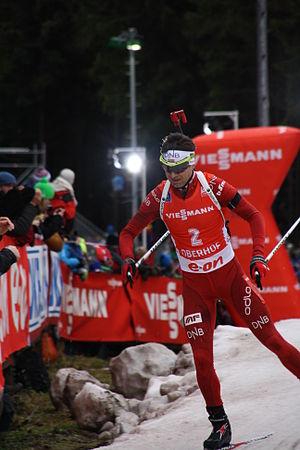
Le biathlon, du latin bi-, « deux », et du grec athlon « combat, lutte », est une épreuve combinant deux disciplines. Par coutume, quand on parle du biathlon, on évoque la combinaison du ski de fond et tir à la carabine. Ce sport d'origine militaire combine ainsi l'endurance nécessaire au ski de fond au calme et à l’adresse nécessaires au tir. La maîtrise de ces deux disciplines pourtant antagonistes est le principe même du biathlon, sport olympique depuis les Jeux de Squaw Valley en 1960, mais dont l'ancêtre, la Patrouille militaire, avait été disputé dès les premiers Jeux d'hiver en 1924 à Chamonix
Ole Einar Bjørndalen, né le 27 janvier 1974 à Simostranda, est un biathlète norvégien. Il fut l'athlète le plus médaillé des Jeux olympiques d'hiver avec treize médailles gagnées entre 1998 et 2014 jusqu’à ce que le record soit battu par sa compatriote skieuse de fond Marit Bjørgen en 2018.